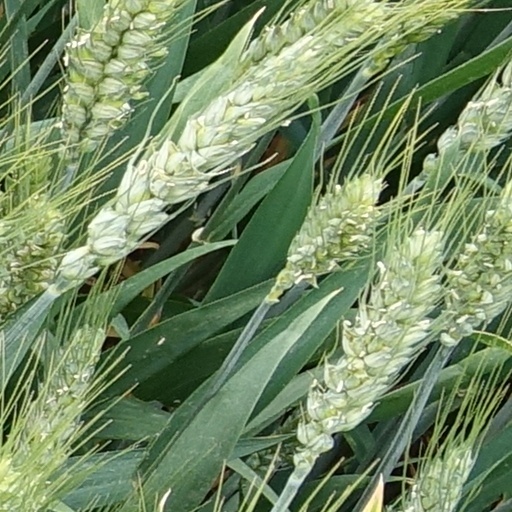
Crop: wheat